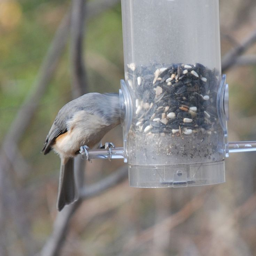
we look at home made things for the birds